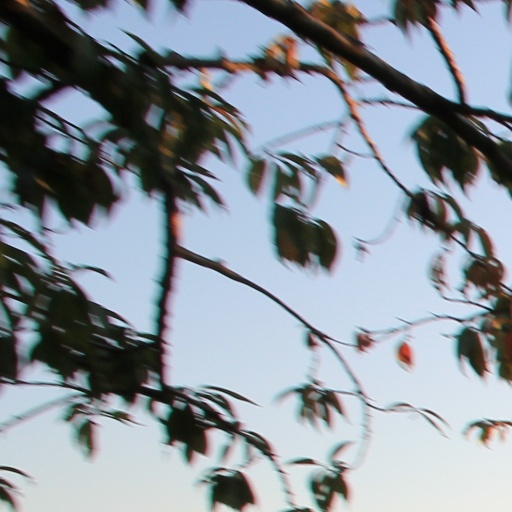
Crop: grape